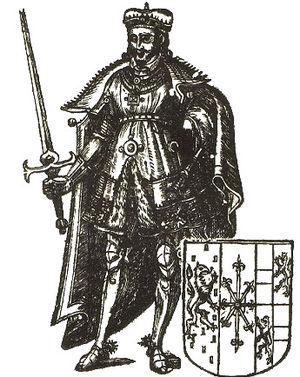
Thierry VII de Clèves, fils de Thierry VI de Cleves et d'Adélaïde de Heinsberg, fut comte de Clèves de 1275 à 1305.